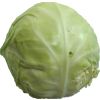
Label: Cabbage white 1